Adam Koc

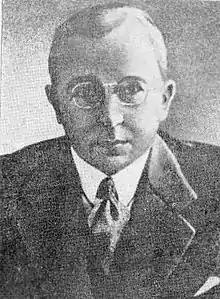
Adam Koc in mid-1930s

As Koc was responsible for international financial relations with his foreign counterparts, Koc actively engaged in discussions over a loan from France for finishing the so-called "coal trunk-line -" a strategically important communication railroad that was to connect Polish Upper Silesian Industrial Region's coal mines with Gdynia, a fast-developing seaport.